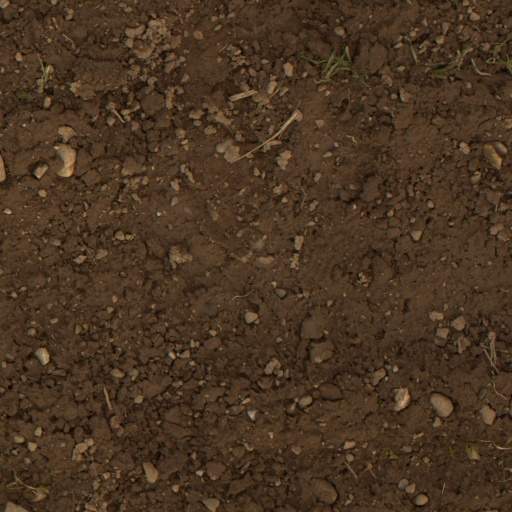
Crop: wheat